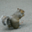
Label: squirrel